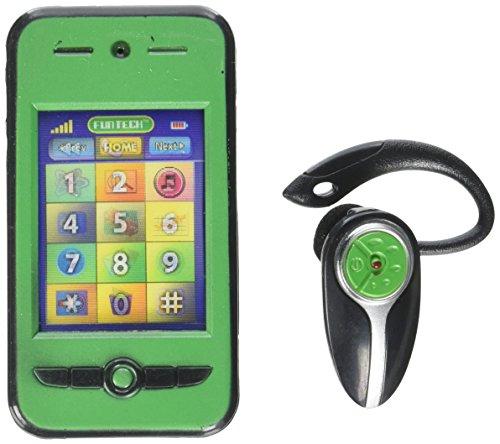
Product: Toys and Games-Misc.-SKUPAS904396
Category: Toys & Games | Novelty & Gag Toys
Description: Beeps and talks.
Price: $6.99
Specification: ProductDimensions:1x5x9inches|ItemWeight:1.6ounces|ShippingWeight:1.6ounces(Viewshippingratesandpolicies)|ASIN:B007DN5G4M|Itemmodelnumber:B007DN5G4M|Manufacturerrecommendedage:24months-15years